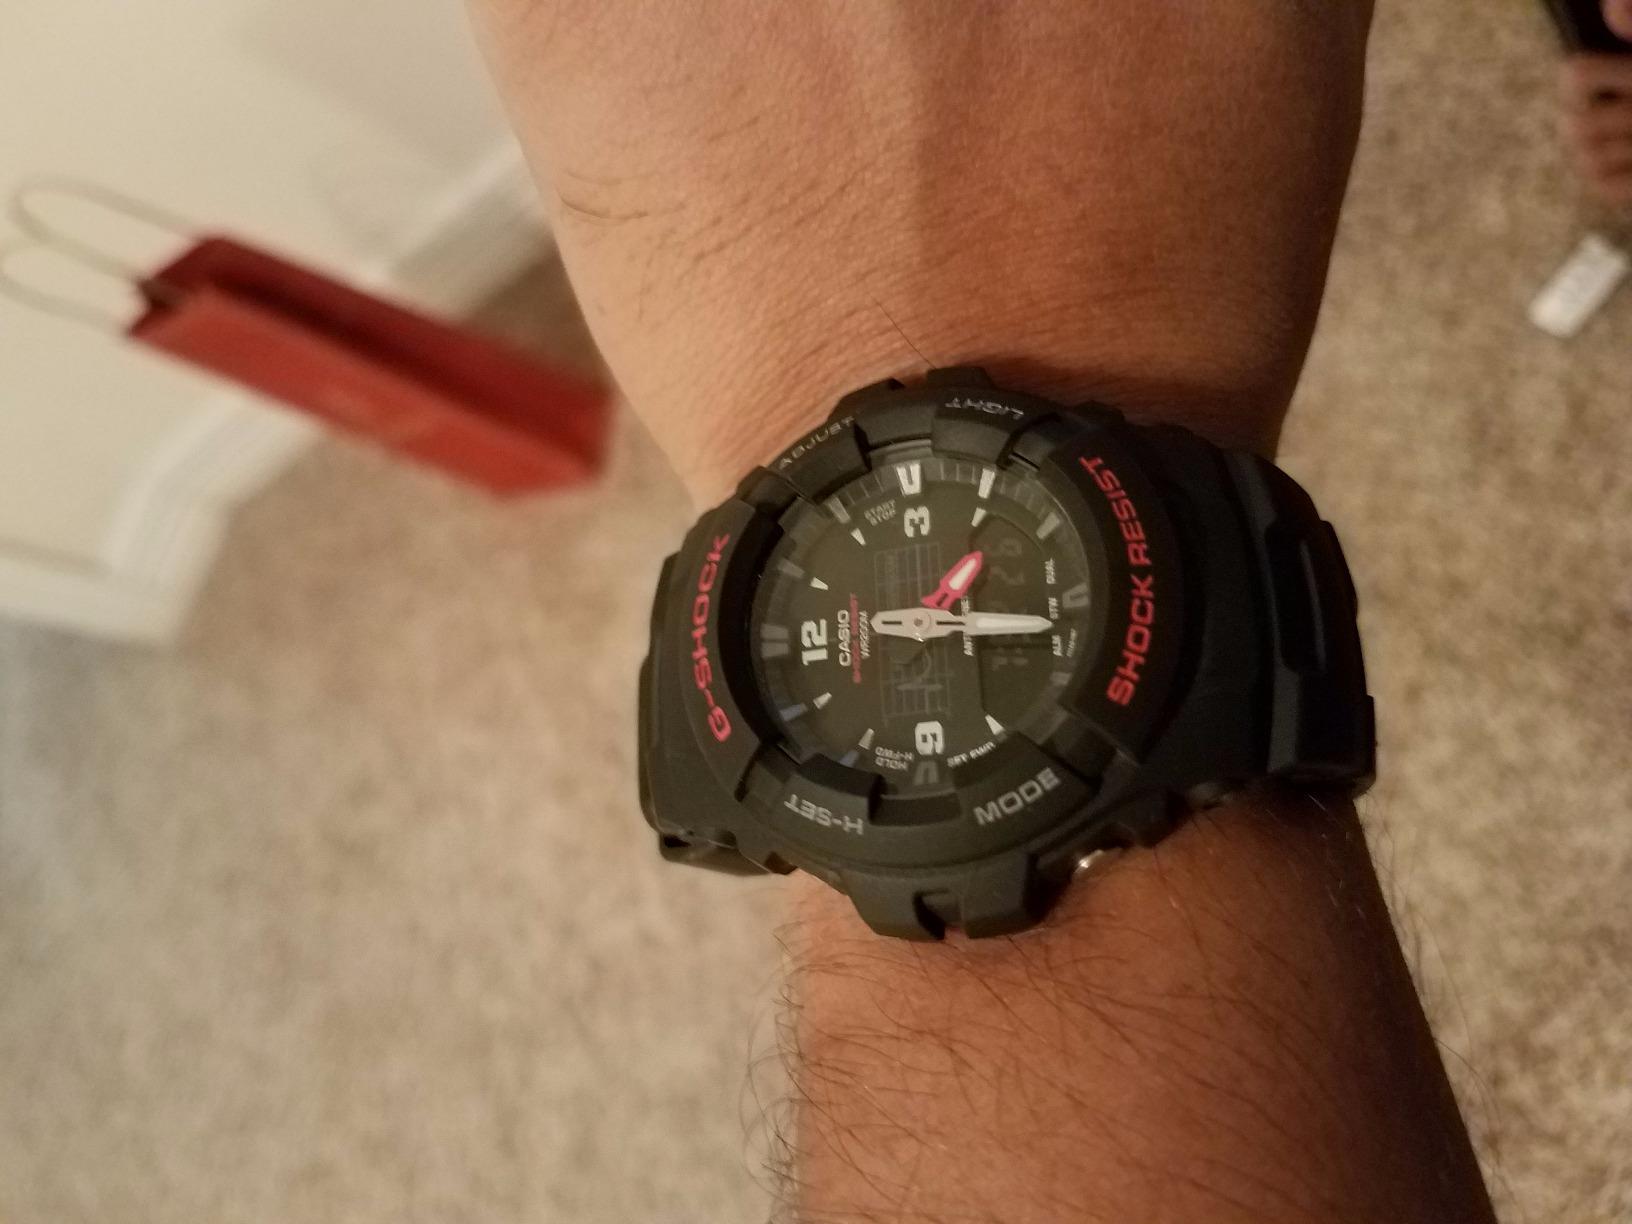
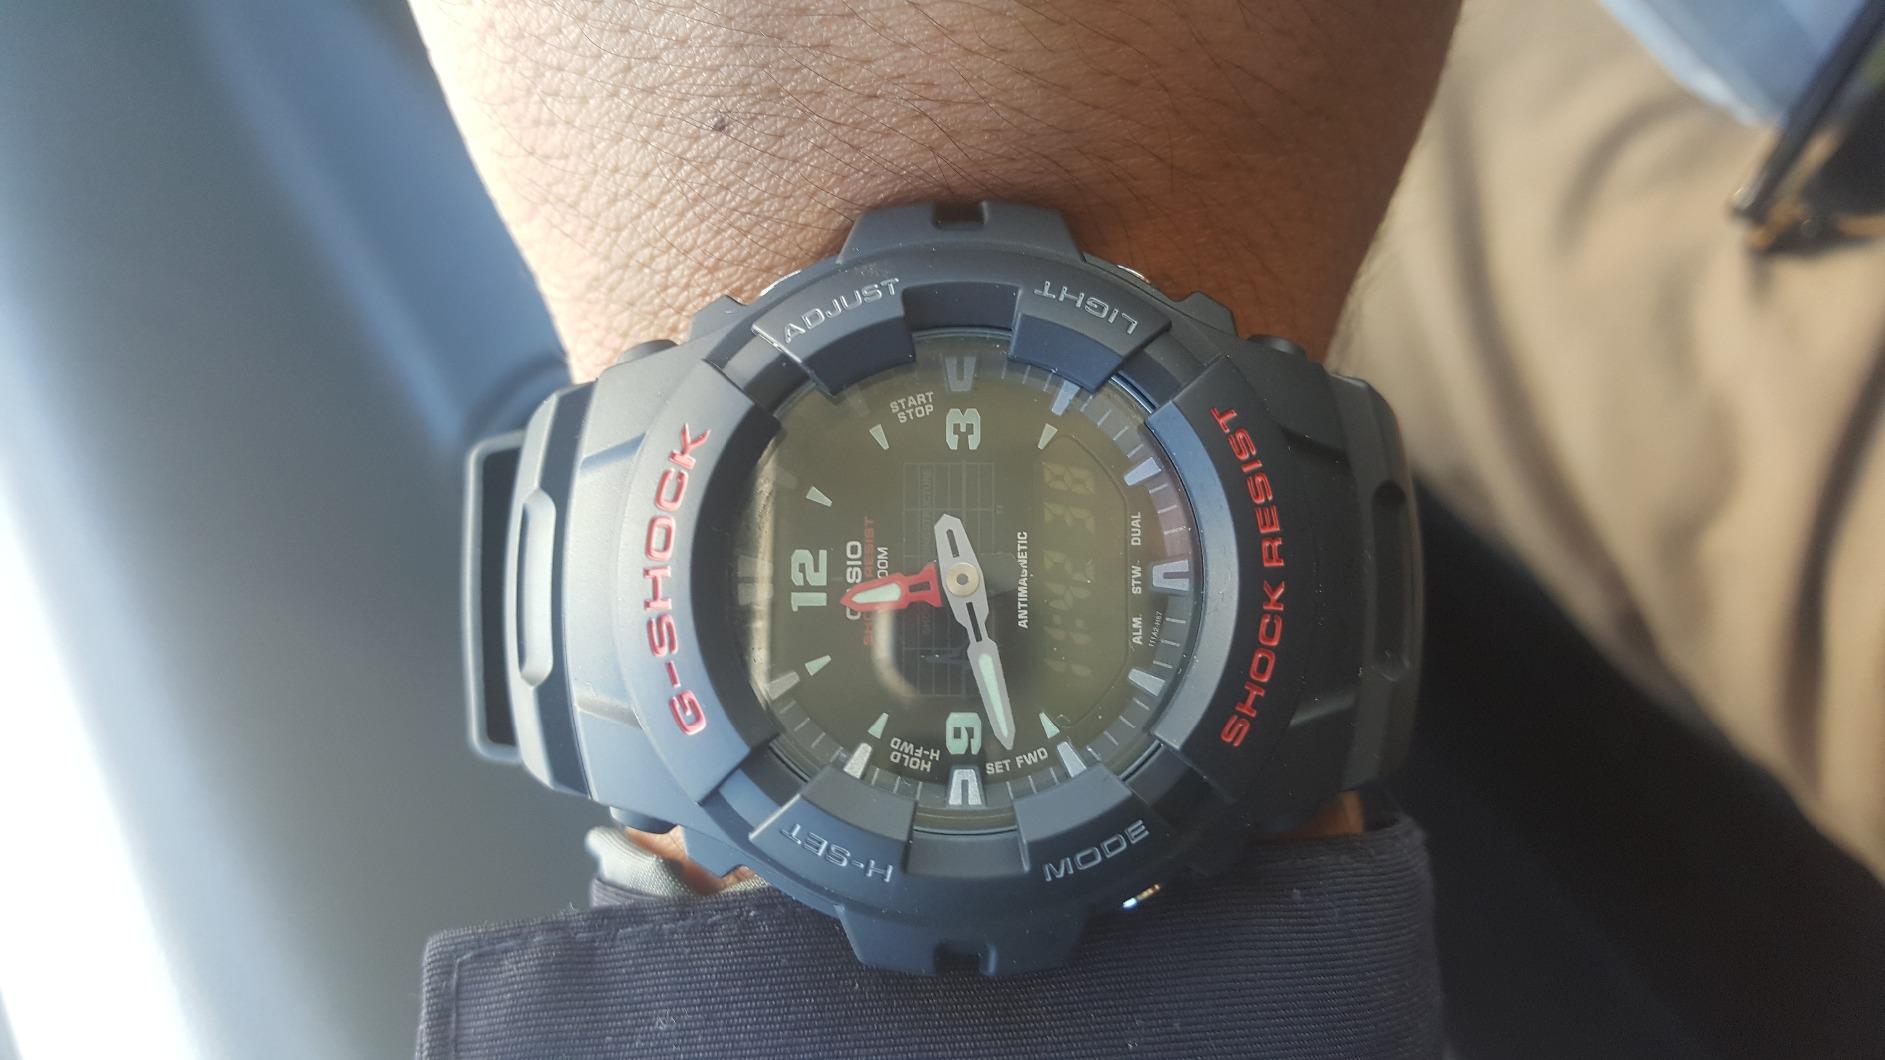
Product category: accessories_watch
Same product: yes